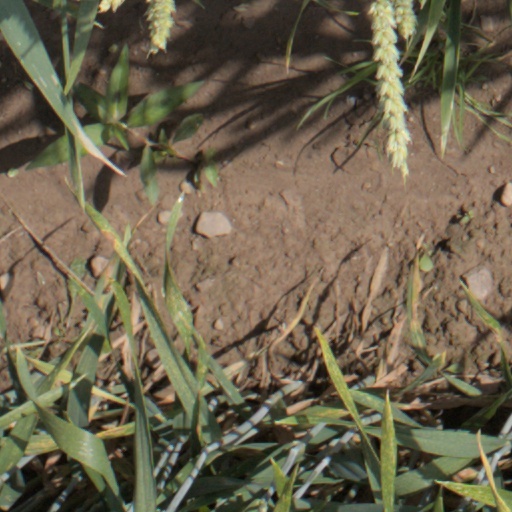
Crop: wheat